USS Firedrake

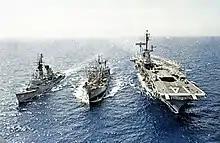
"14-14-14-14-14-14-14": on 14 May 1969 at 1400 hrs the USS "Ticonderoga" (CVA-14) underwent replenishment with USS "Firedrake" (AE-14) and USS "Buchanan" (DDG-14). The first line went across at 1414 hrs, and the photographer who took the photograph, PH1 R.M. Smith was in his 14th year of naval service.

Following local operations over the summer, "Firedrake" deployed back to Vietnamese waters earlier than expected, departing San Francisco on 12 October 1966. She arrived in the South China Sea by mid-November to an increased pace of operations, as more and more ships and aircraft were in combat operations off Vietnam. Assigned to support the warships at Yankee Station in the Tonkin Gulf, the ammunition ship began three to four week replenishment tours there and on the gunline, returning to Subic Bay roughly once a month to reload her stocks of ammunition. She returned to Concord on 22 April 1967.